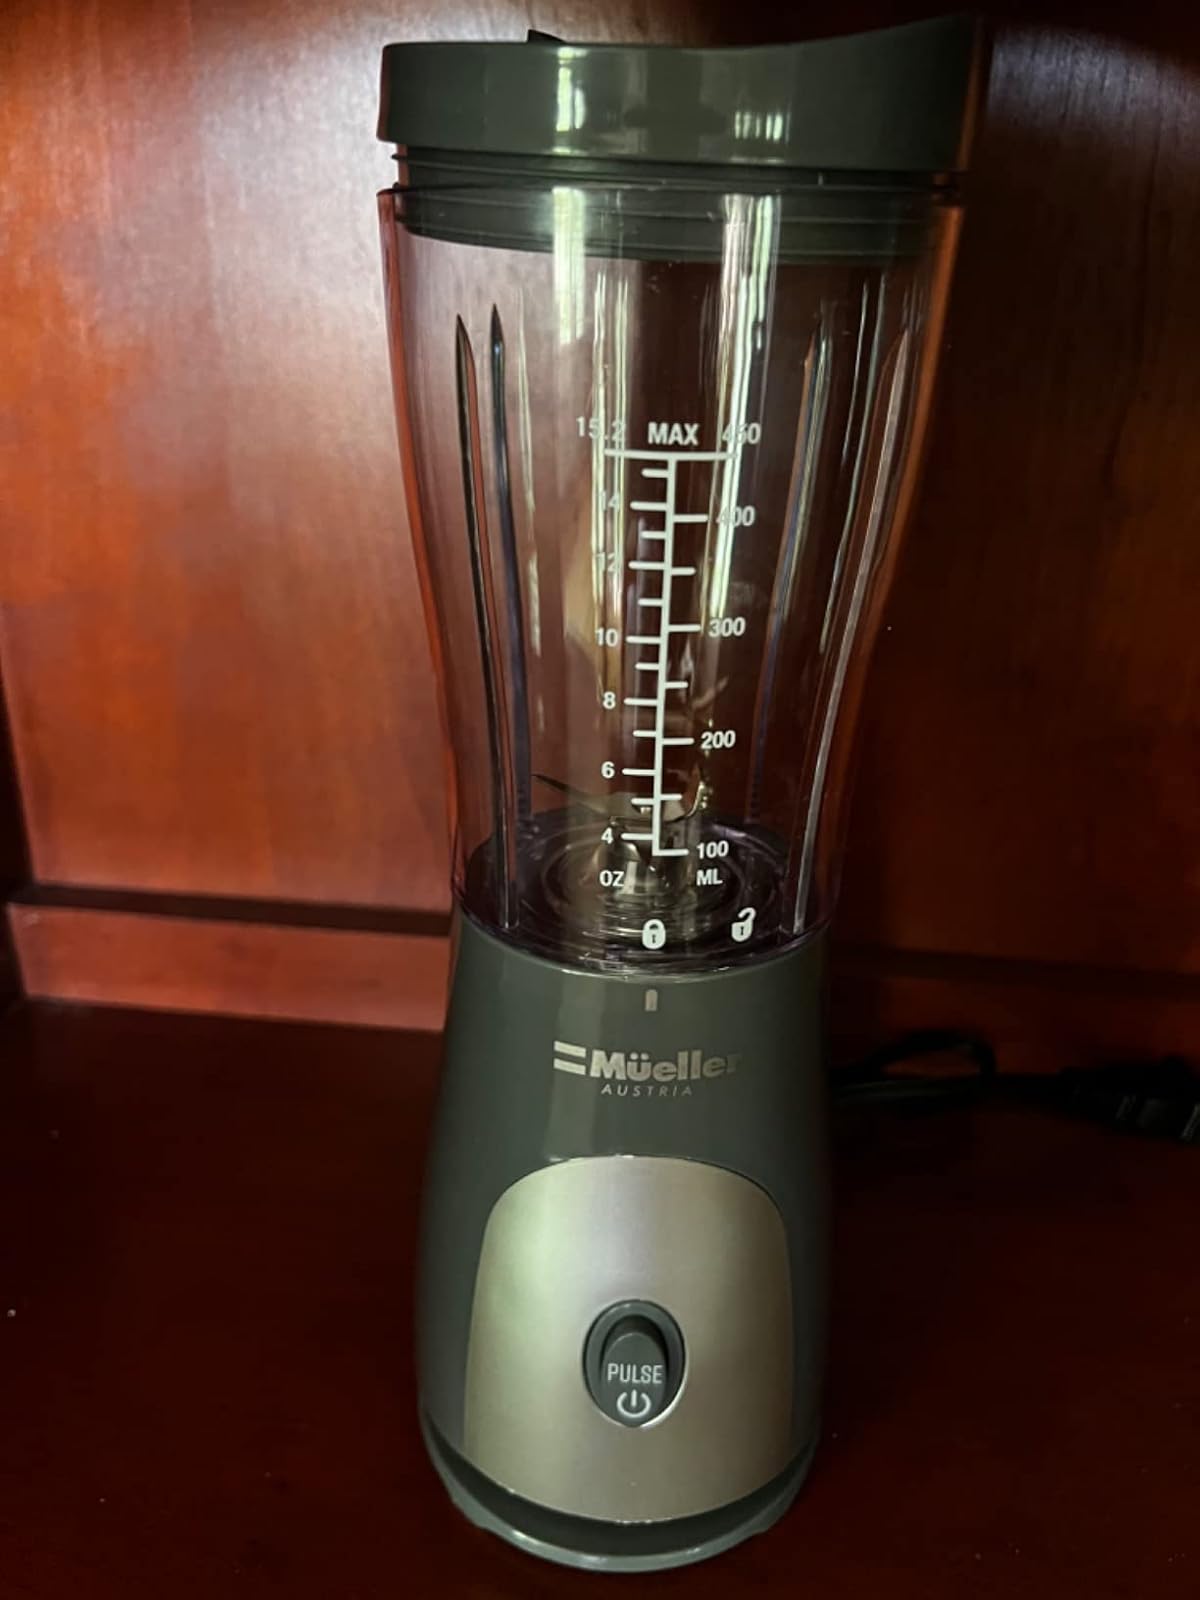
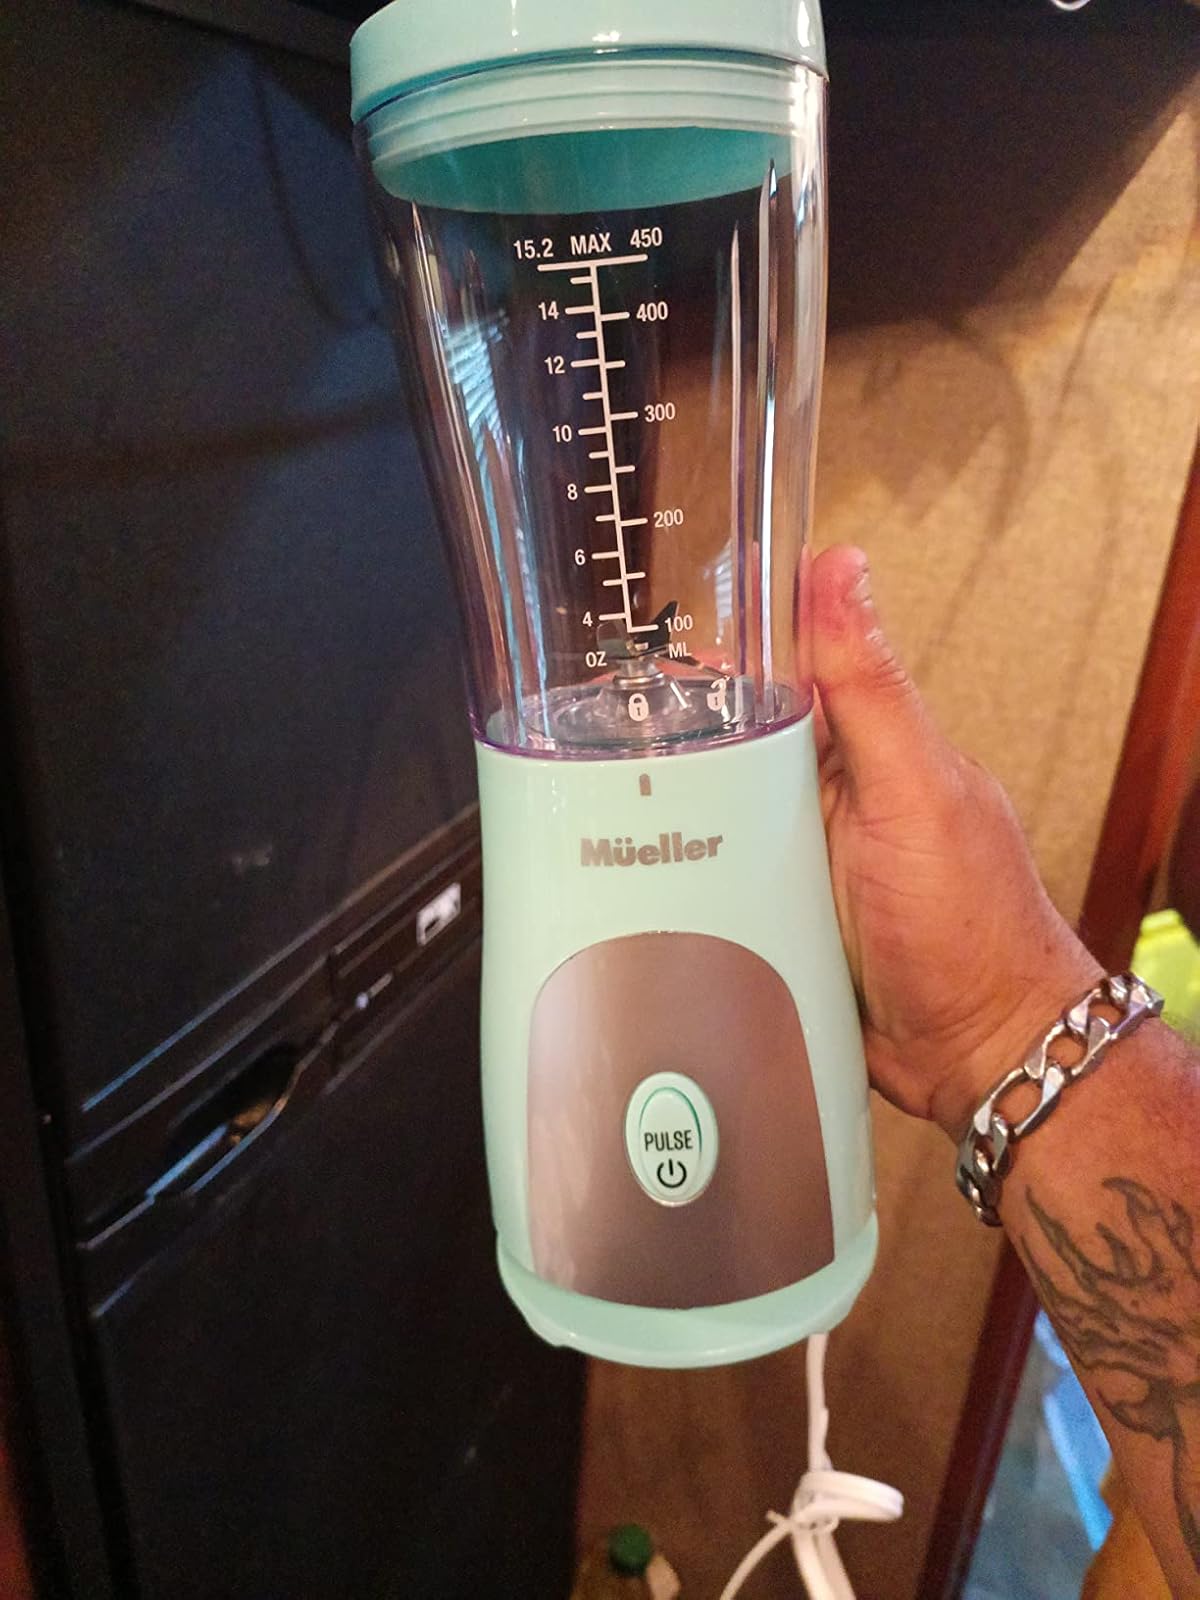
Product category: items_blender
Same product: no